List of New Hampshire historical markers (226–250)

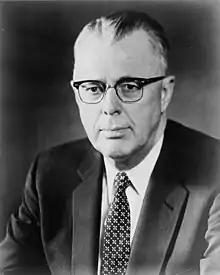
Norris Cotton

"Location: NH 16 near Berlin–Milan town line"